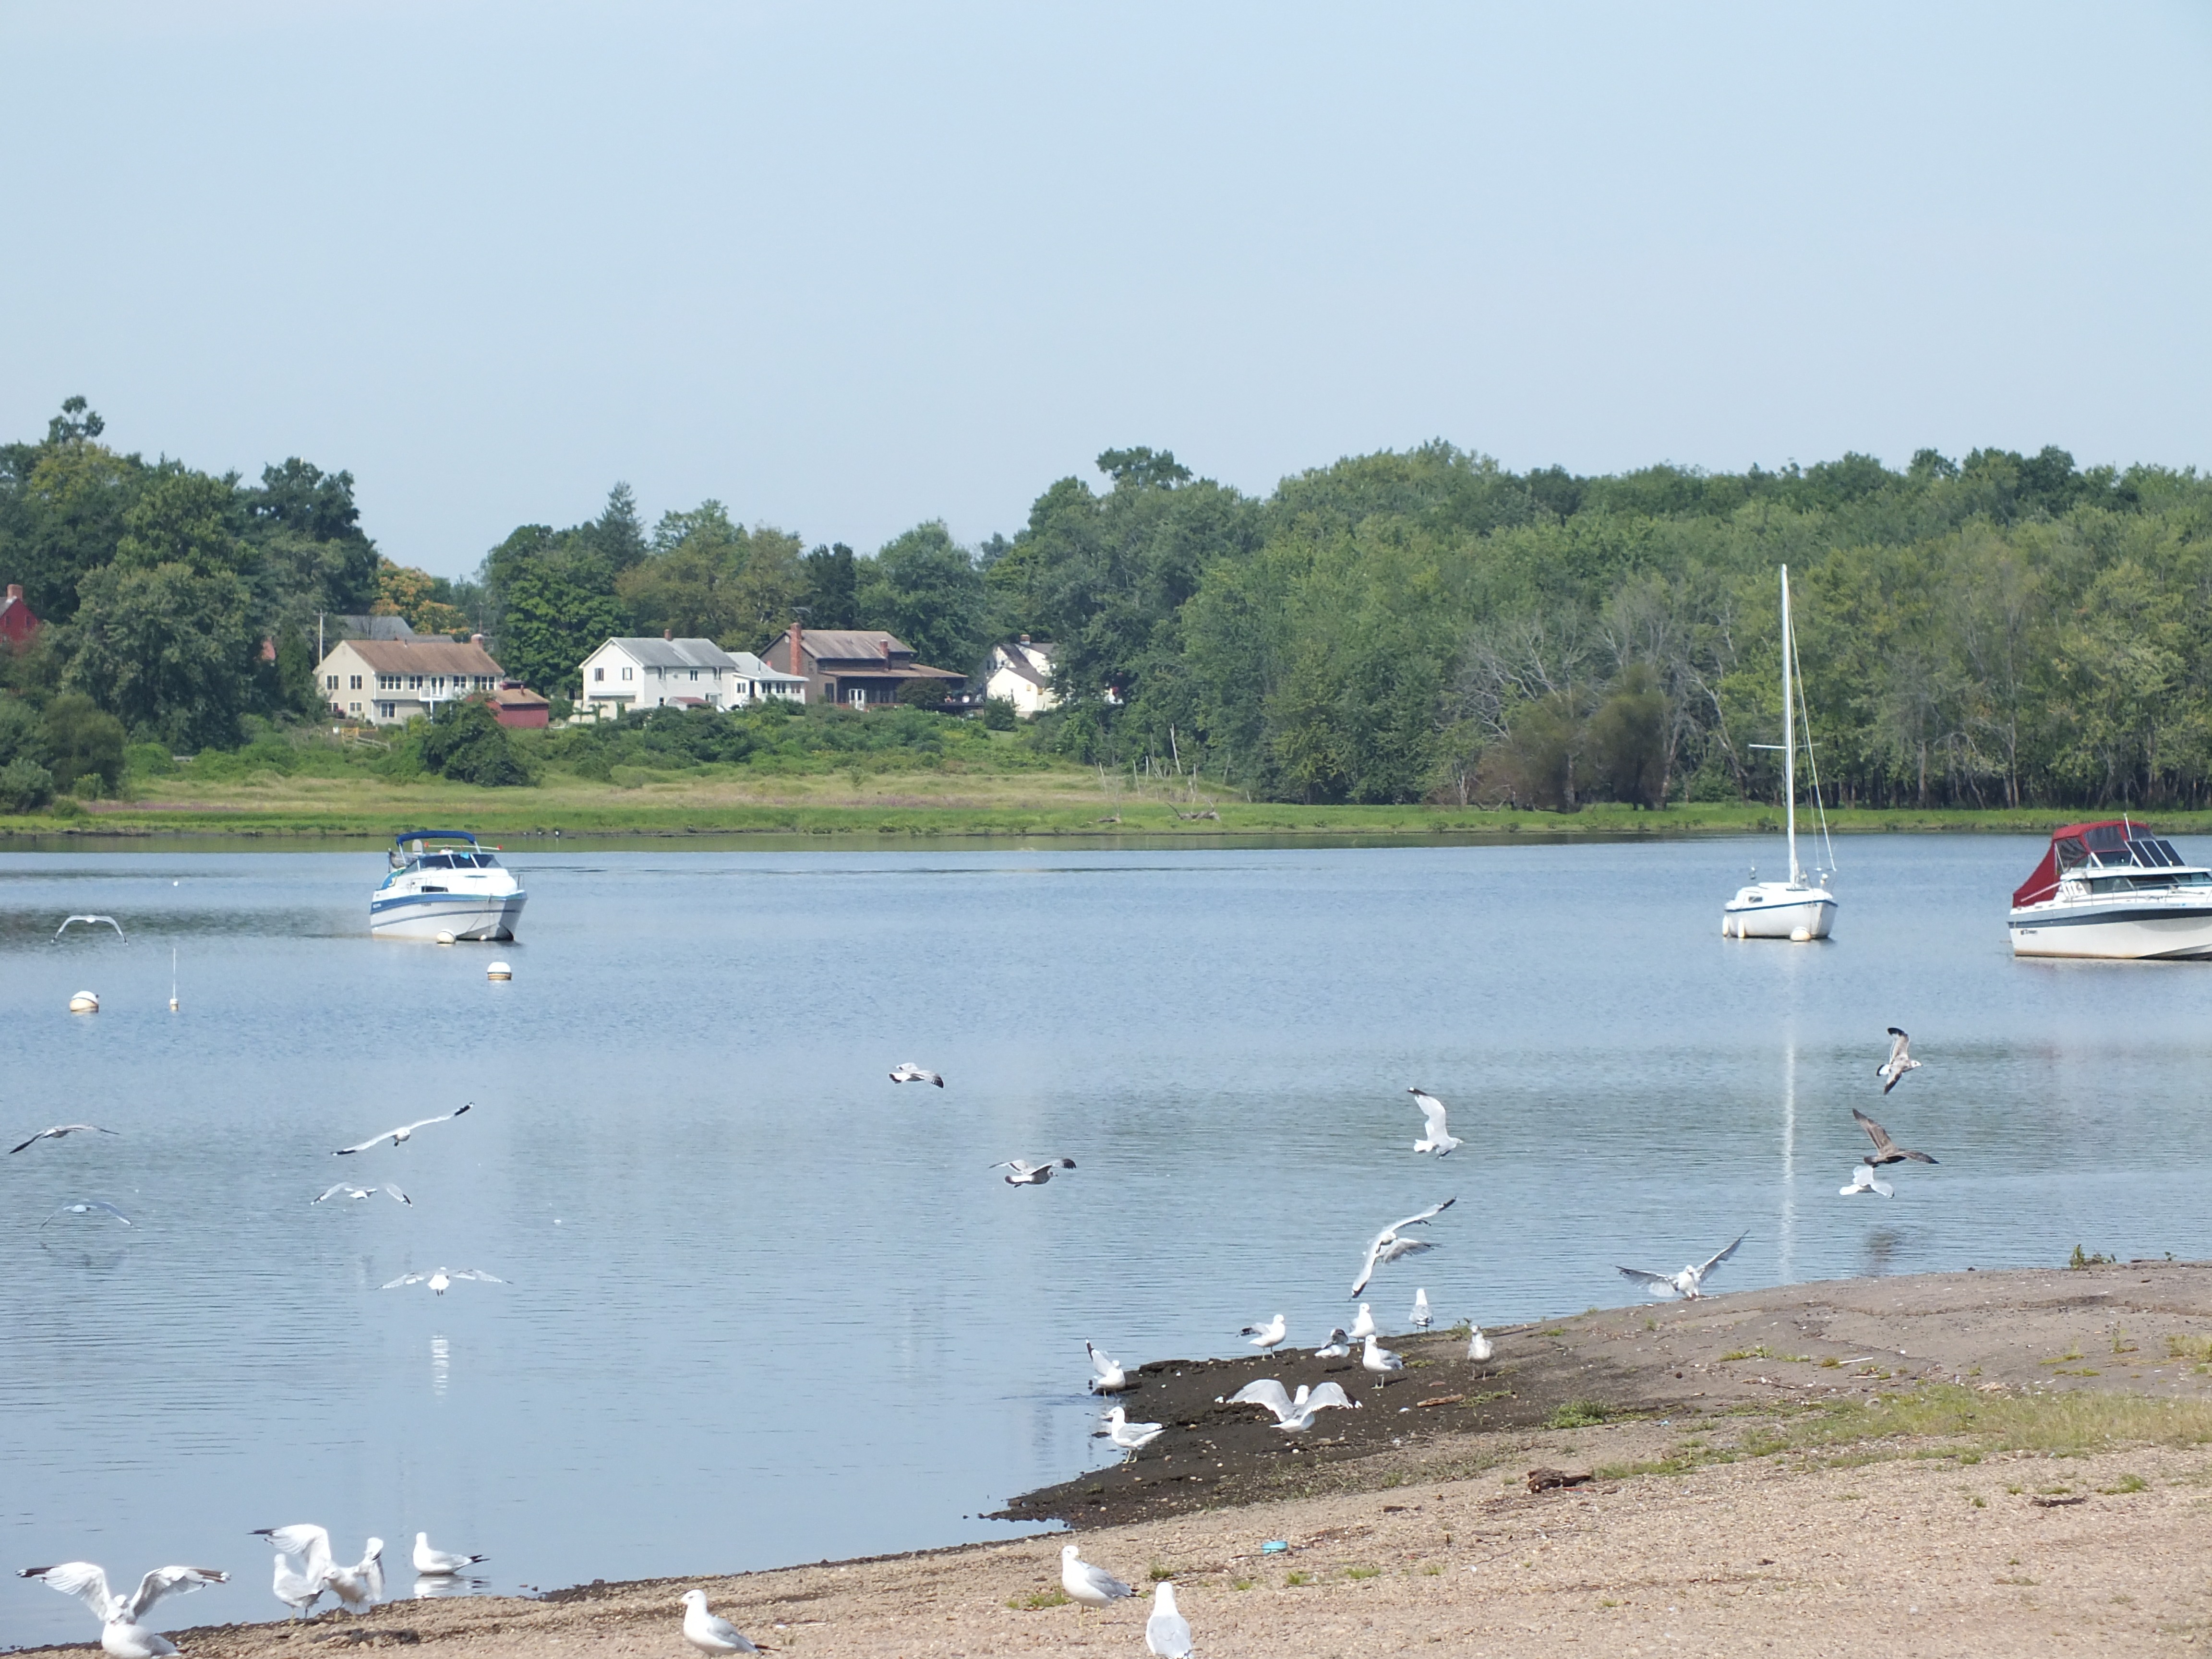
beach, sea, coast, water, boat, shore, lake, river, cove, reflection, vehicle, bay, reservoir, waterway, body of water, trees, gulls, skies, boating, houses, boats, ducks, estuary, connecticut, wethersfield